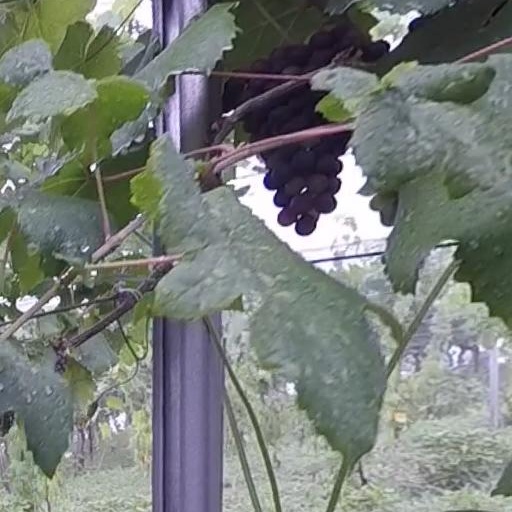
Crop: grape